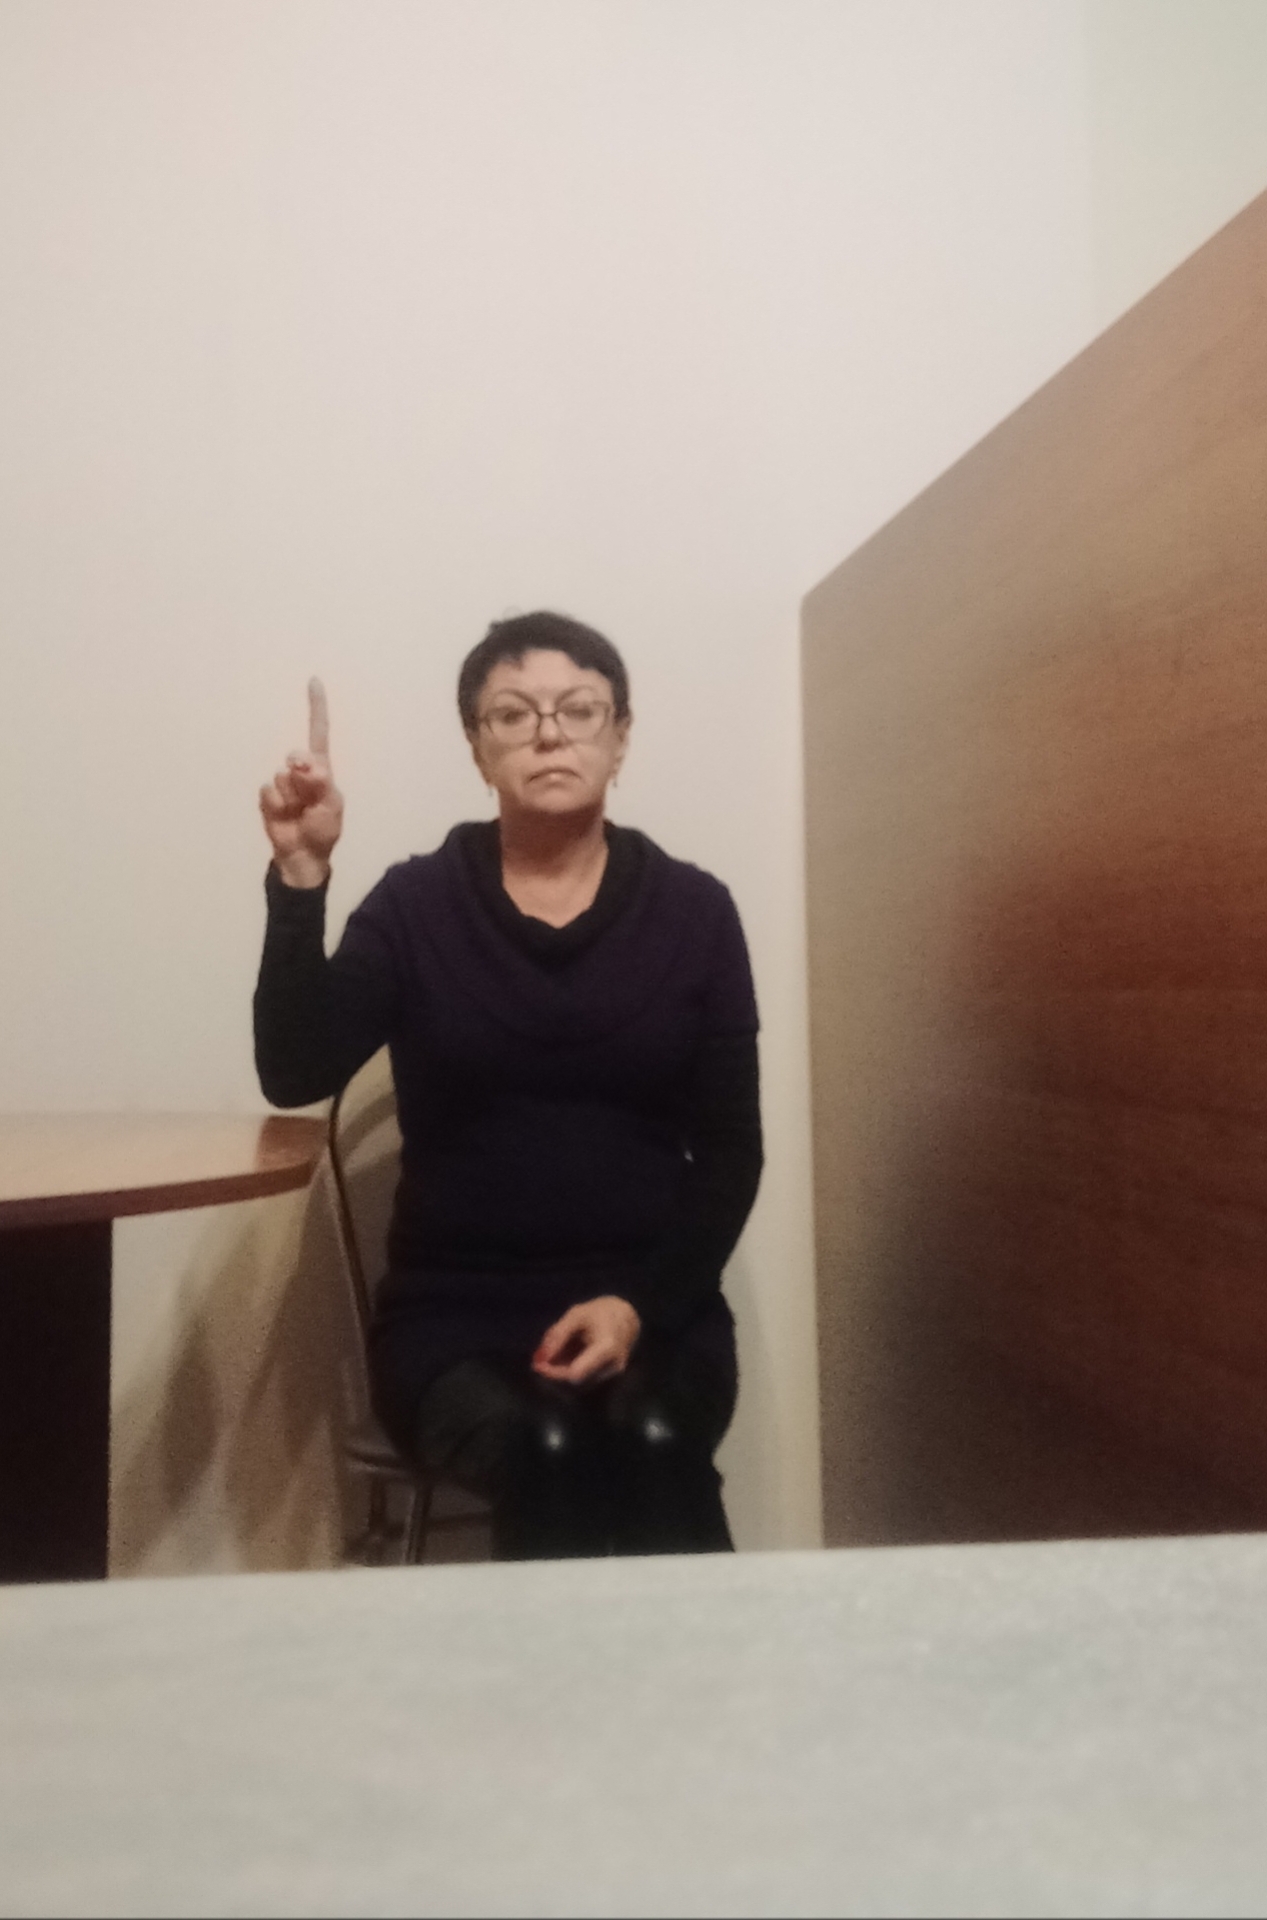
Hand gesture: one